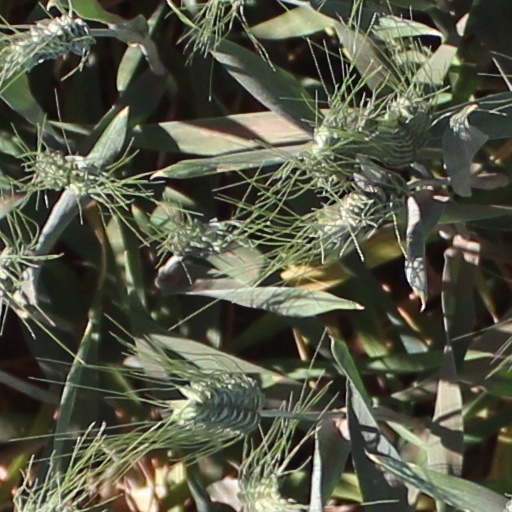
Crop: wheat